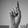
ASL letter: D